Mausoleum of Honorius

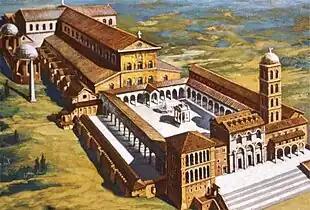
Reconstruction of Old St Peter's Basilica. The Mausoleum of Honorius is the domed structure at the extreme top left, behind the rotunda Sant'Andrea and the Vatican obelisk.

The Mausoleum of Honorius was a late antique circular mausoleum and the burial place of the Roman emperor Honorius and other 5th-century imperial family members. Constructed for the "Augustus" of the western Roman Empire beside Old St Peter's Basilica in Rome, the Mausoleum of Honorius was the last Roman imperial mausoleum built.